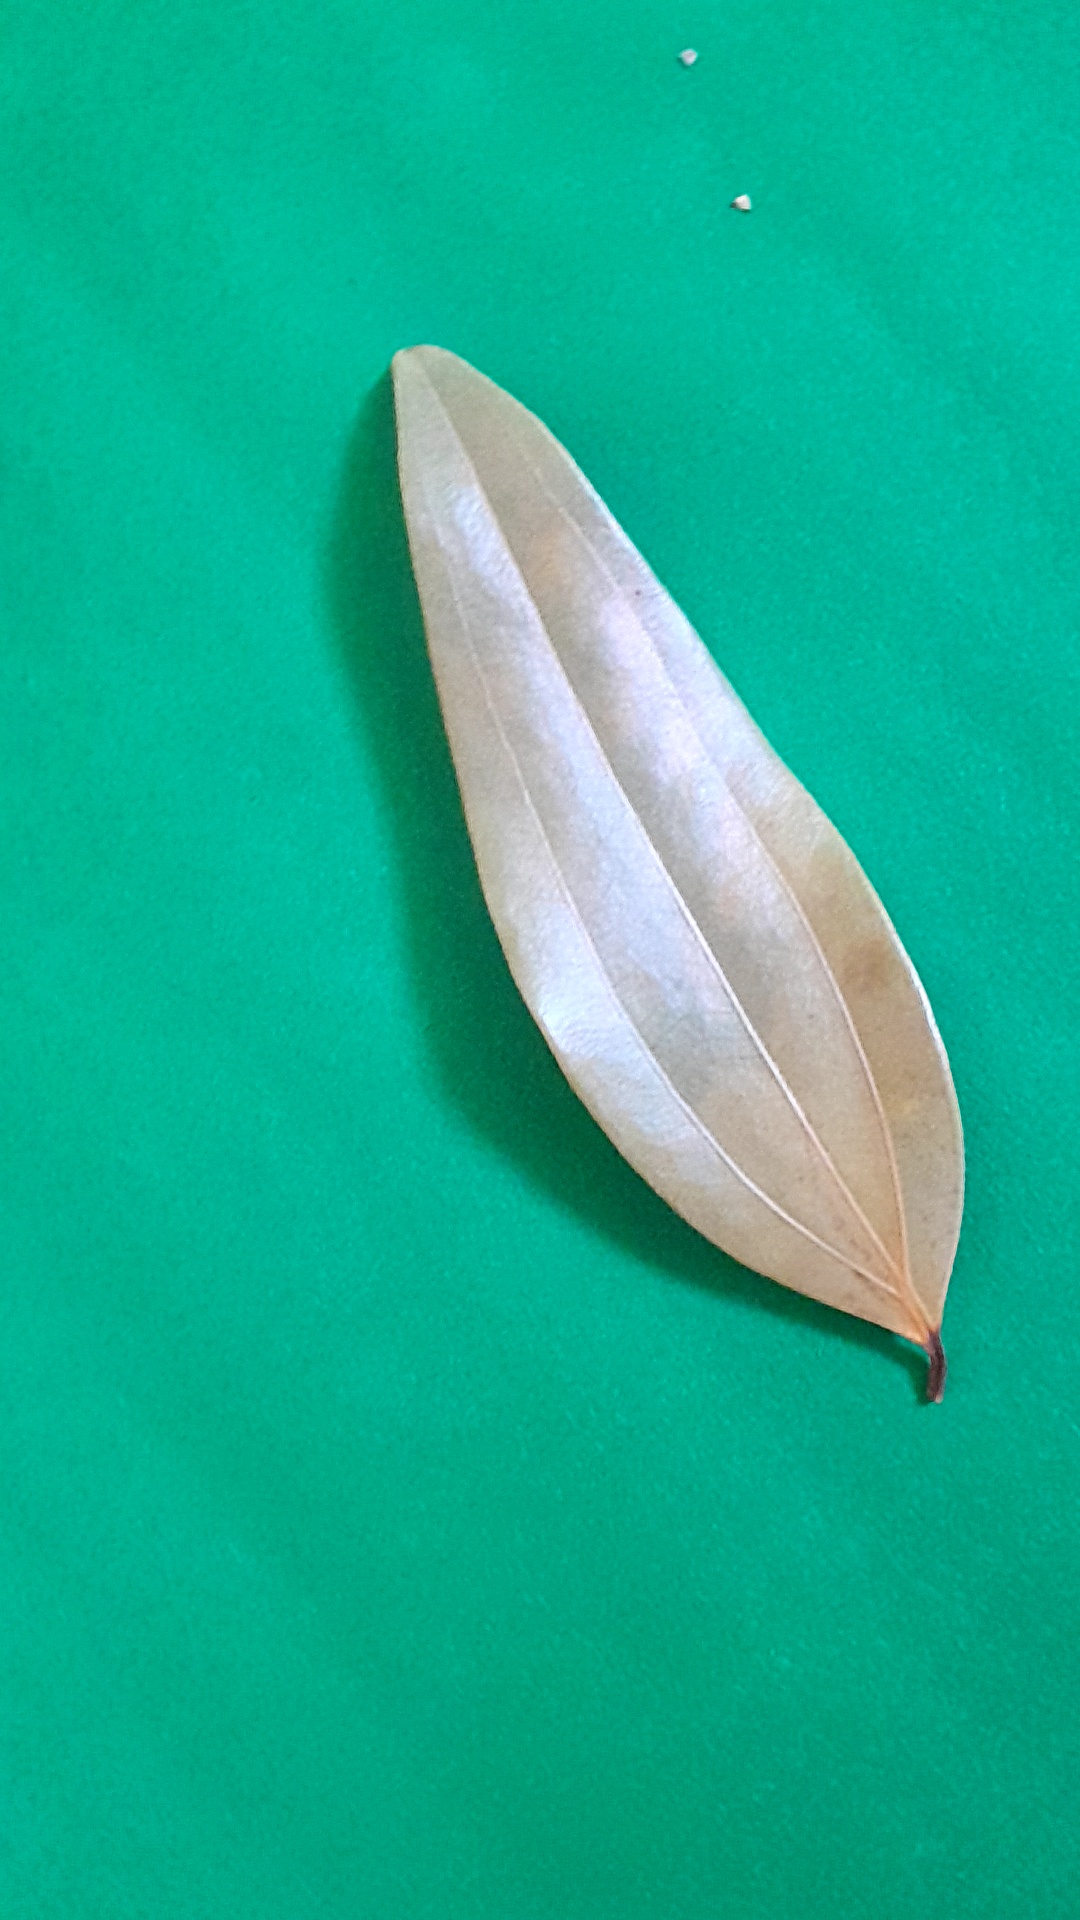
Label: Dry Leaf